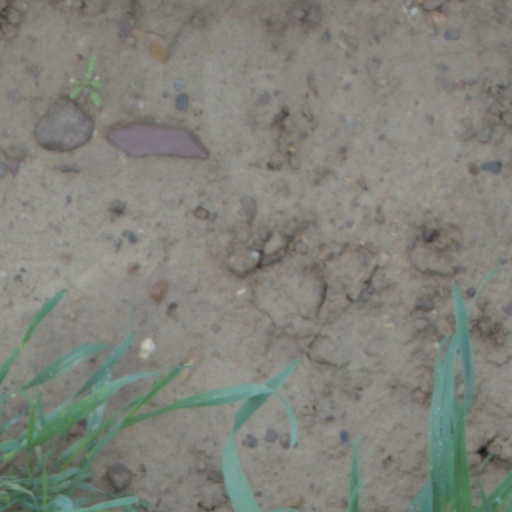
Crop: wheat